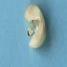
Maize quality: Bad